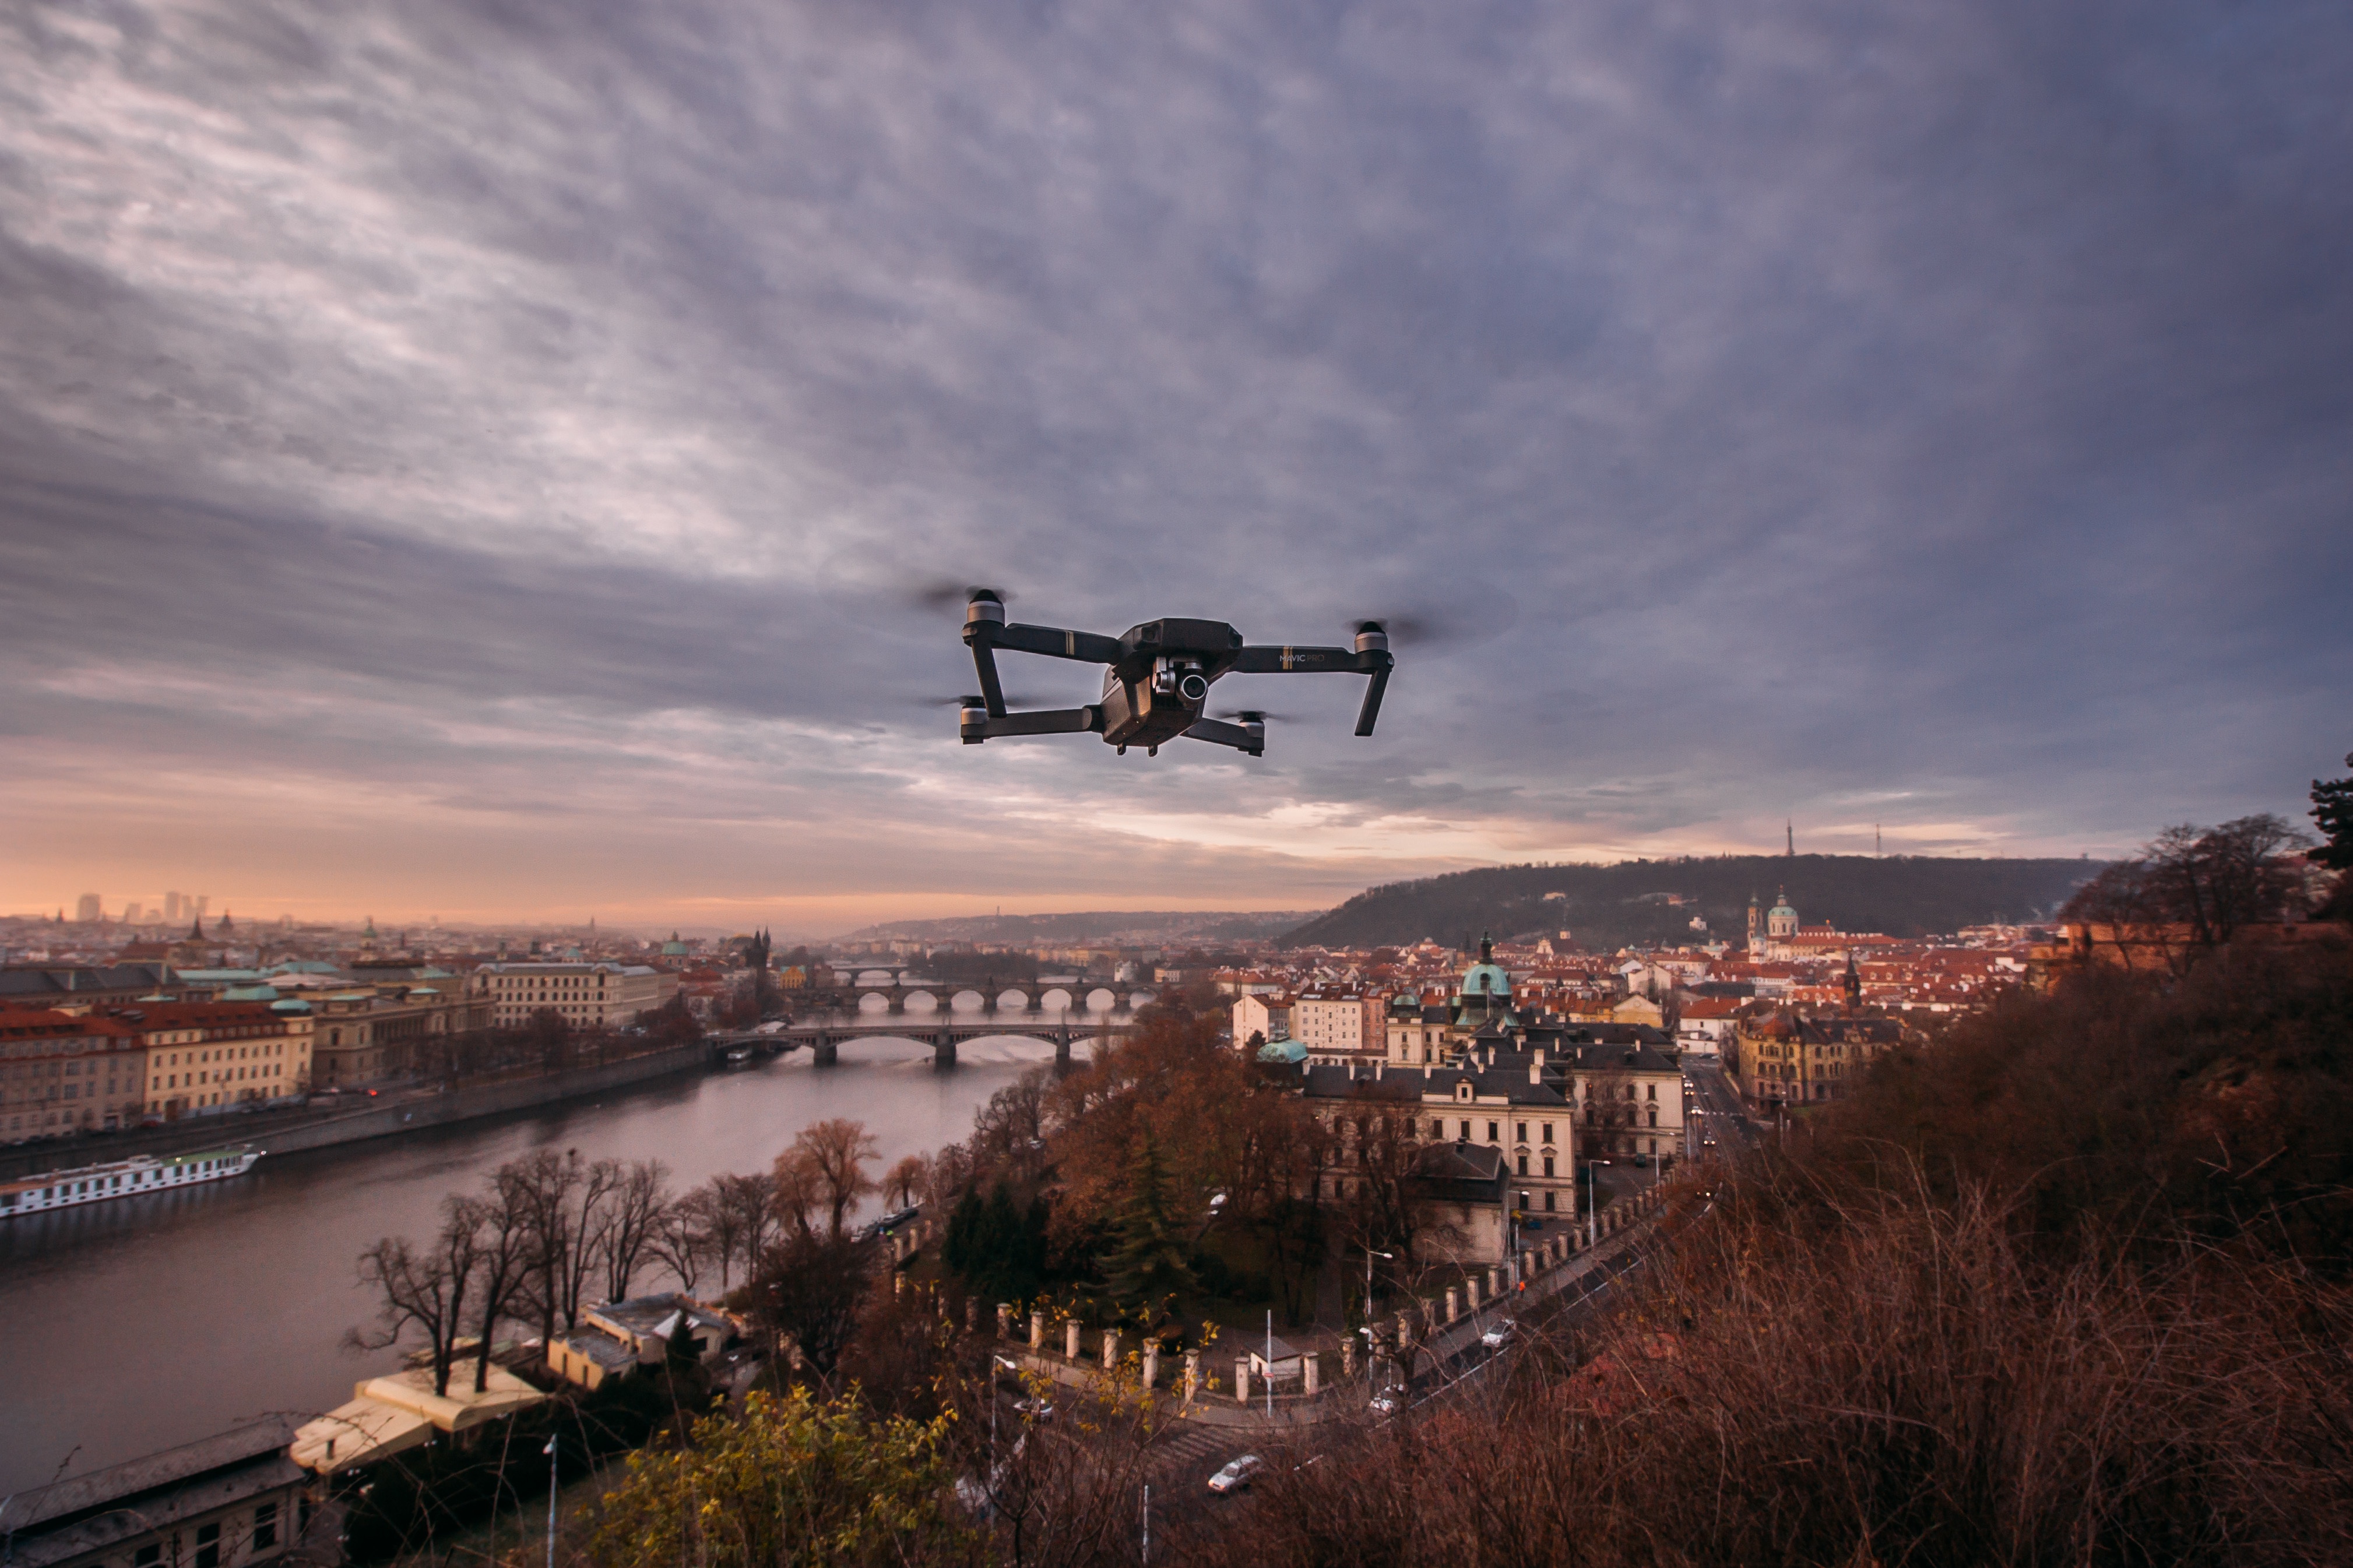
cloud, sky, sunrise, sunset, morning, dawn, flying, airplane, aircraft, dusk, evening, vehicle, aviation, flight, drone, hover, aerial photography, atmosphere of earth